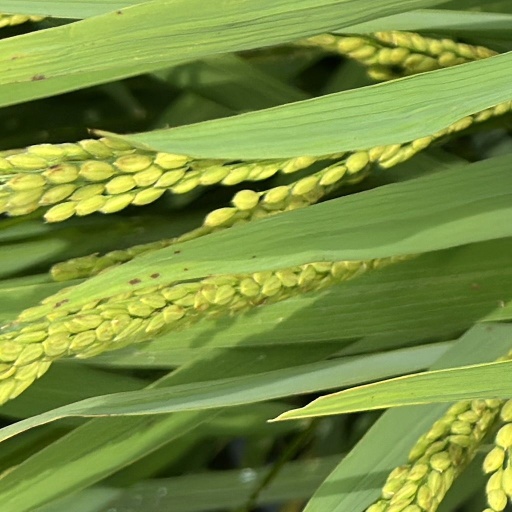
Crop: rice